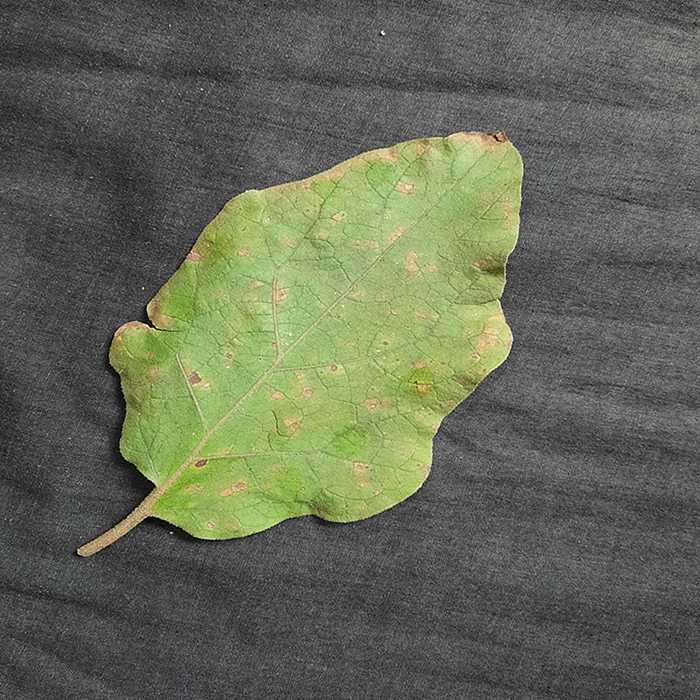
Plant: Eggplant
Label: Eggplant Cercopora leaf spot